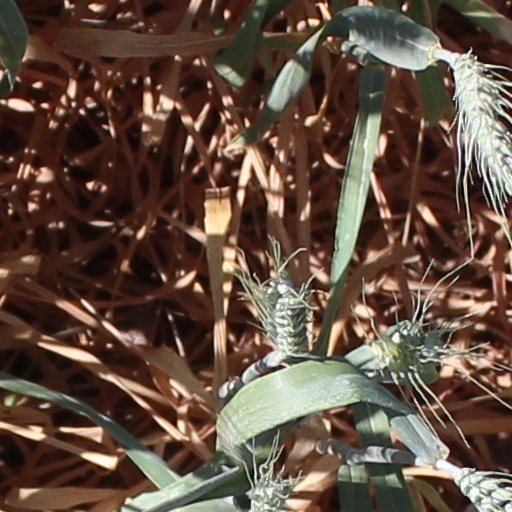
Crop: wheat